Adélie Land

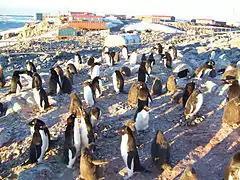
Colony of Adélie penguins near the Dumont d'Urville Station

Part of the Pointe Géologie Archipelago in Adélie Land is protected by the Antarctic Specially Protected Area 120. In 2016, a study predicted that an Adélie penguin colony located in Cape Dennison in Commonwealth Bay might be subject to extinction. In 2010, a fallen glacier blocked the flow of a river and caused sea ice to overflow to the rocky surface that Adélie penguin requires to nest.